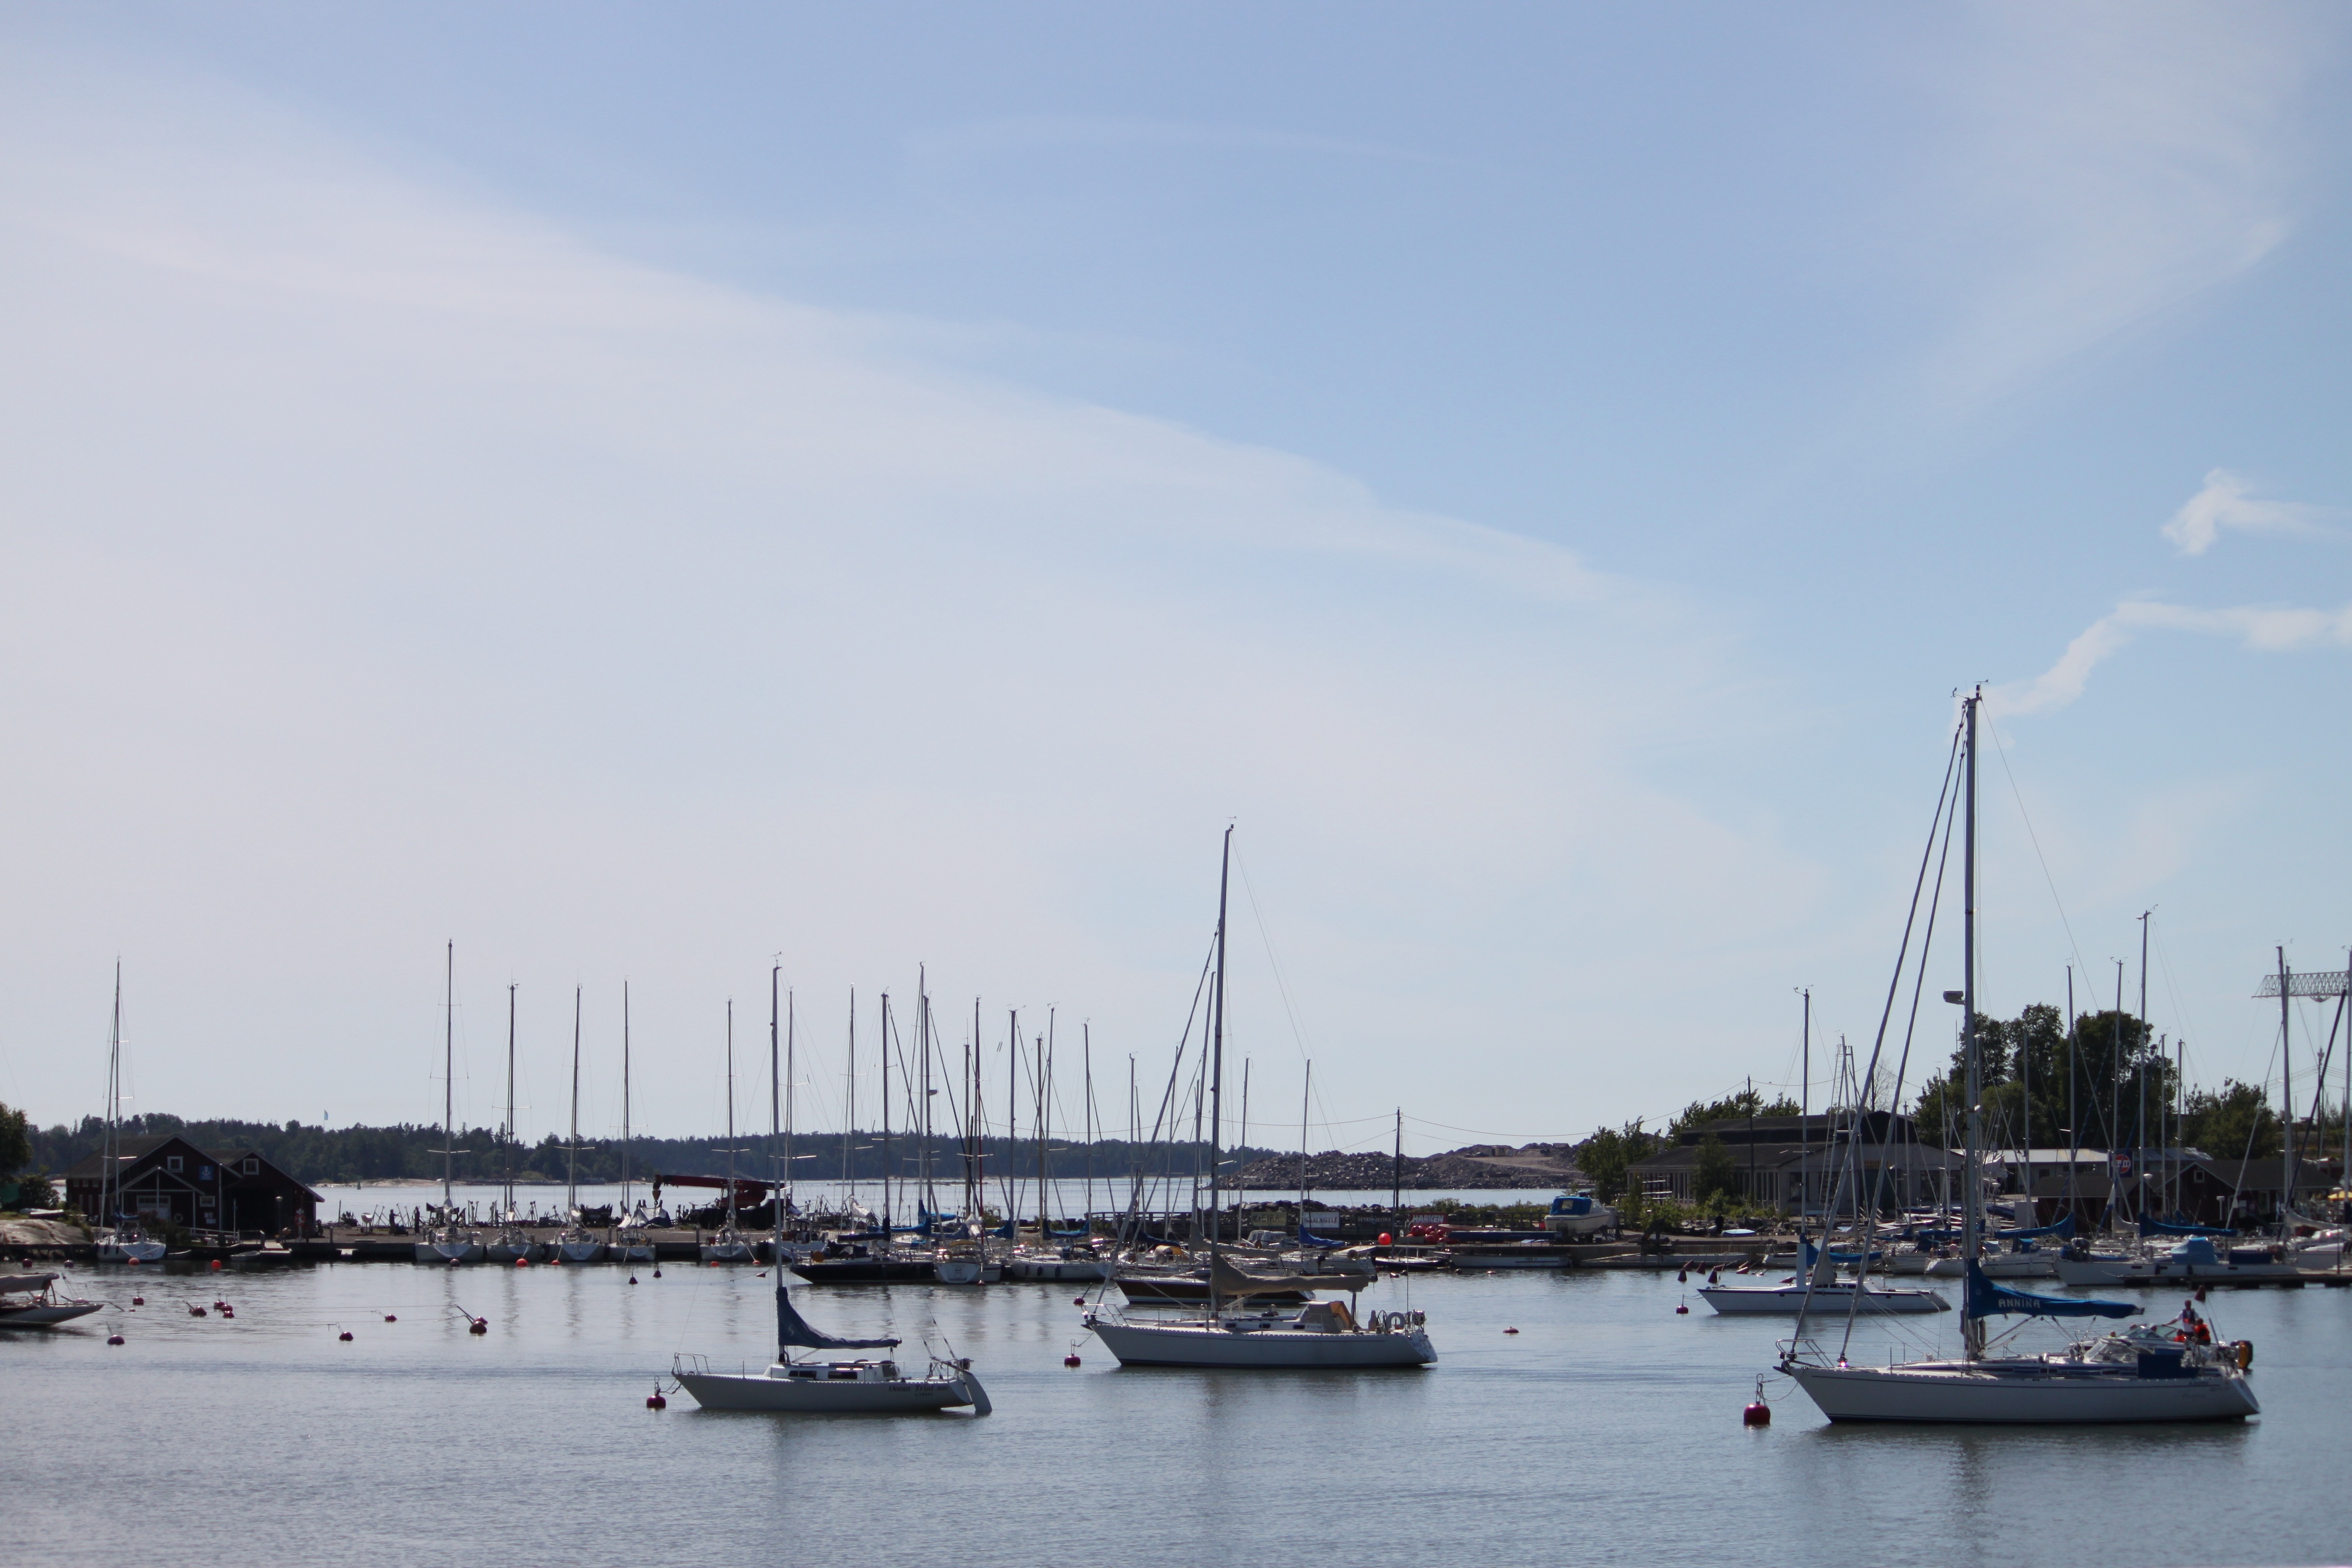
sea, coast, dock, sky, boat, pier, ship, boot, vehicle, mast, bay, harbor, marina, port, sailboat, fishing boat, docks, clouds, boats, sail, finland, watercraft, booked